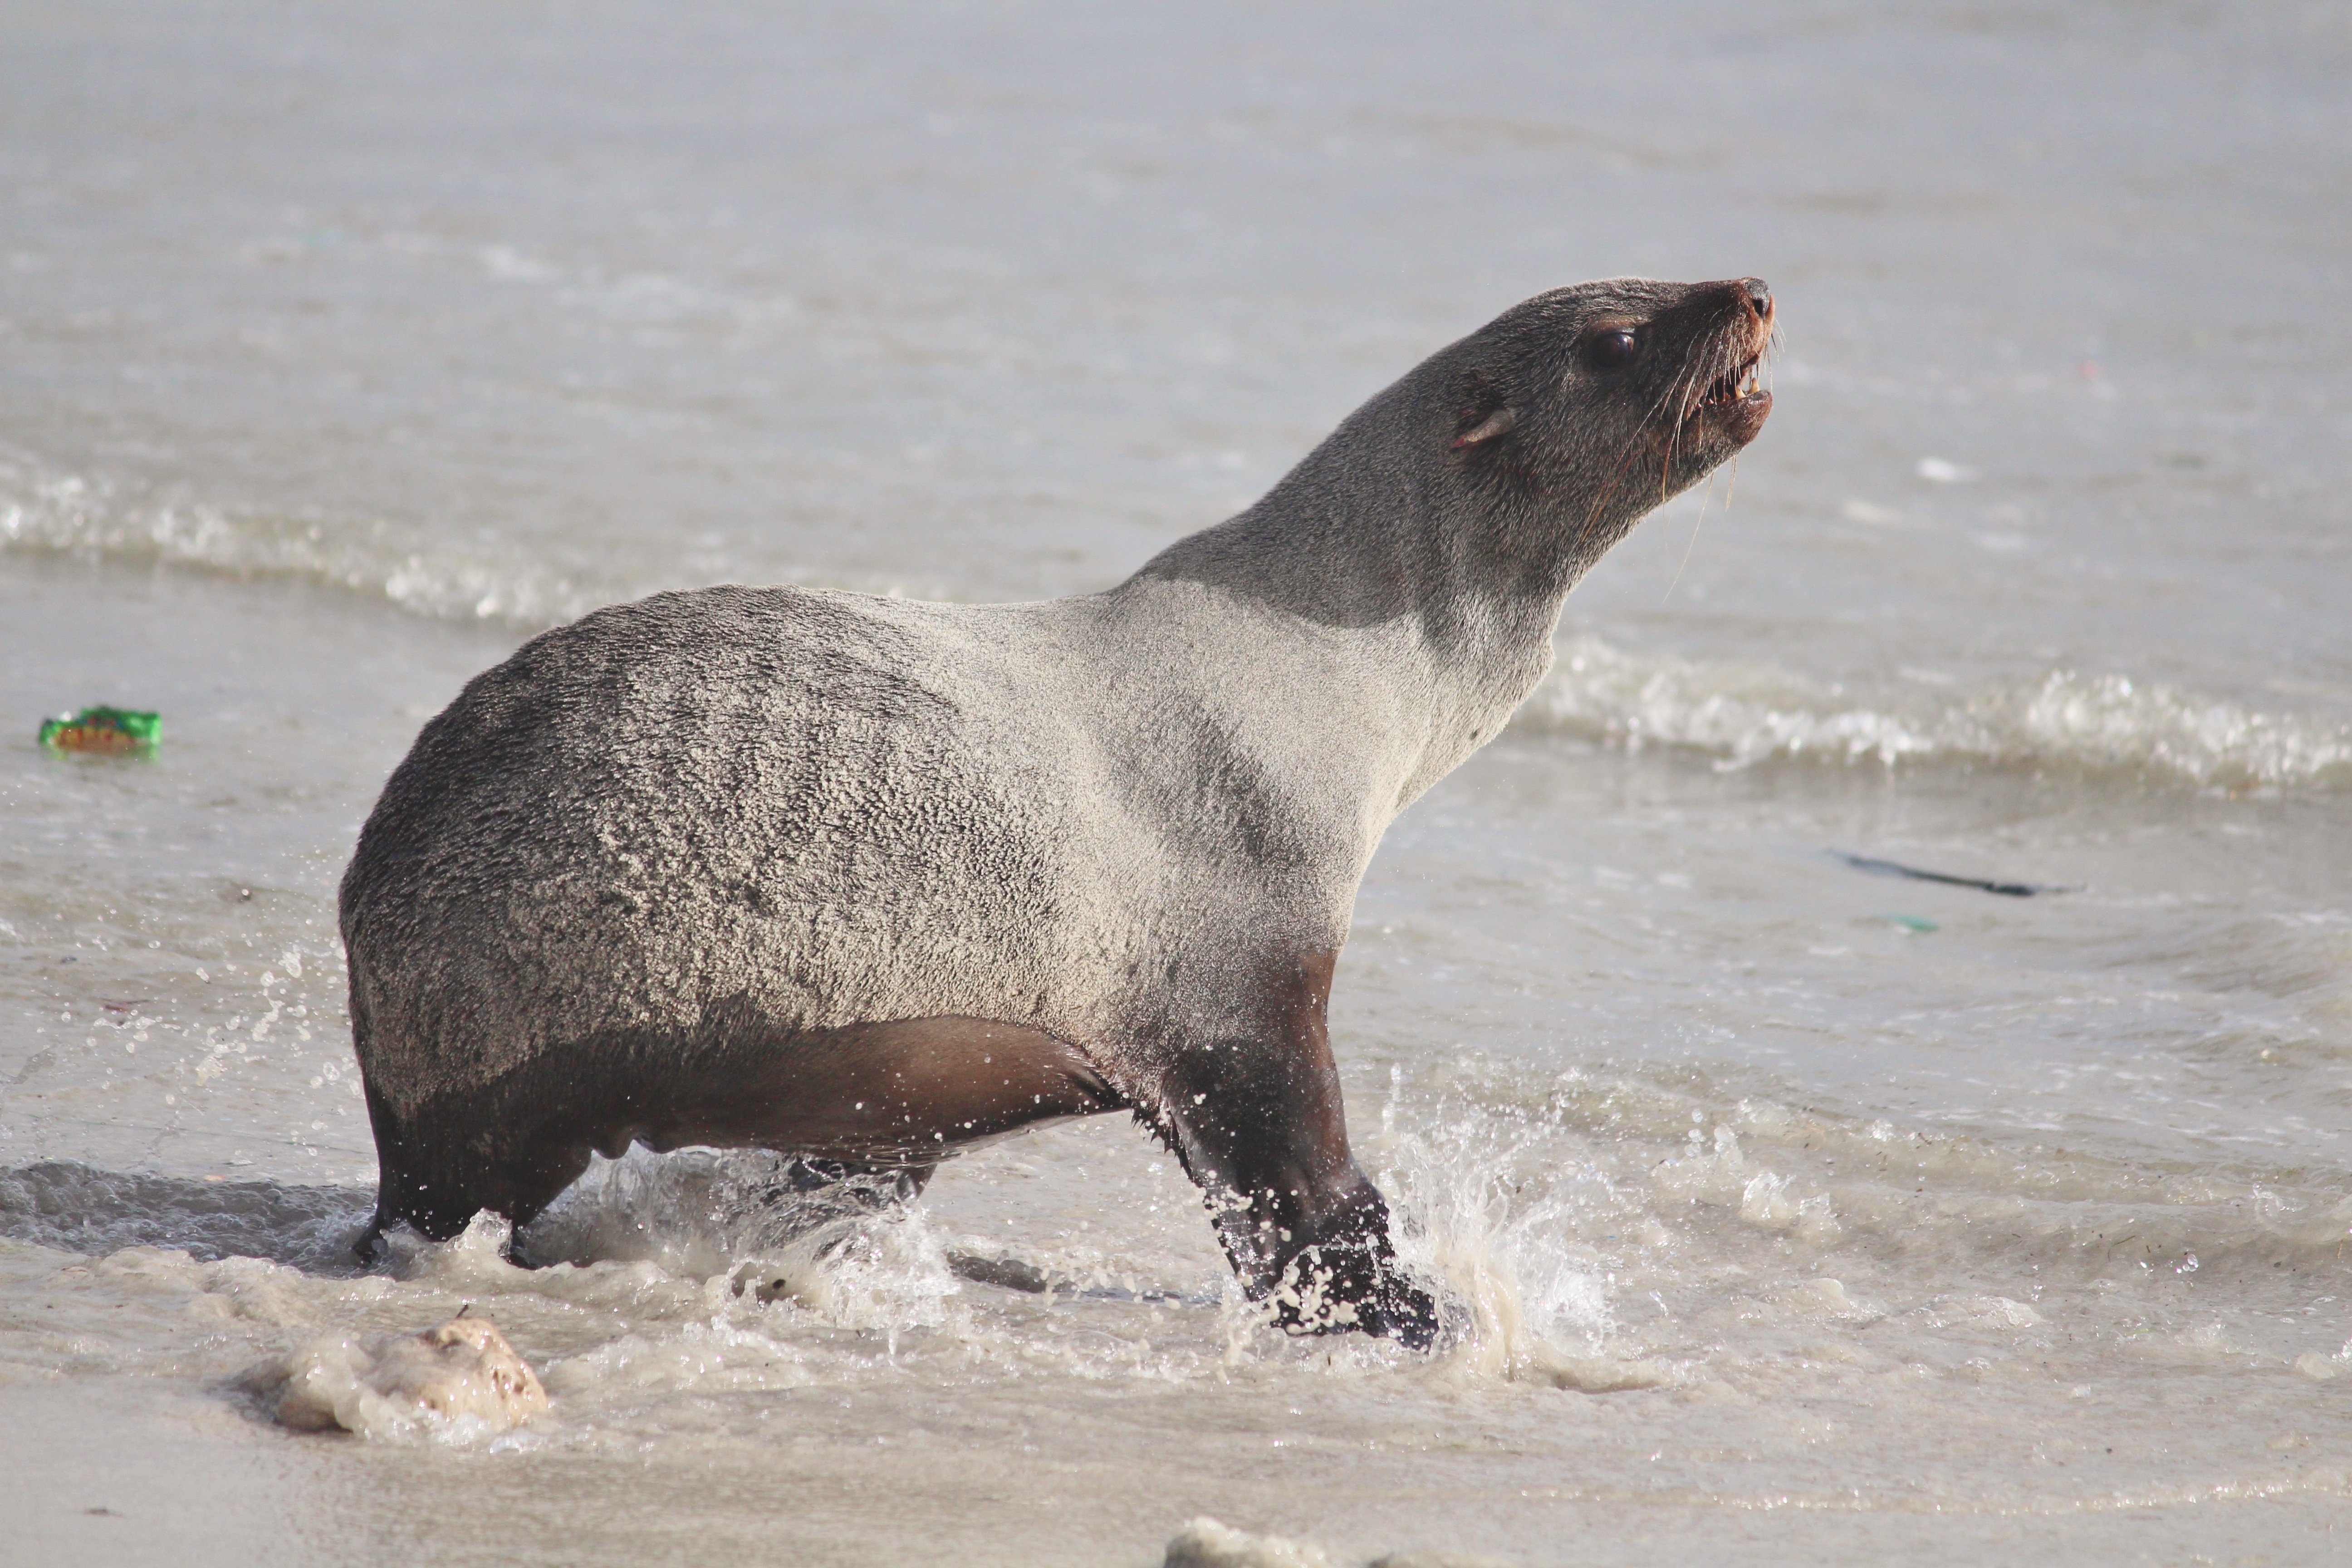
beach, sea, ocean, wildlife, mammal, seal, fauna, seals, vertebrate, otter, surprised, harbor seal, water creature, disturbed, marine mammal, startled